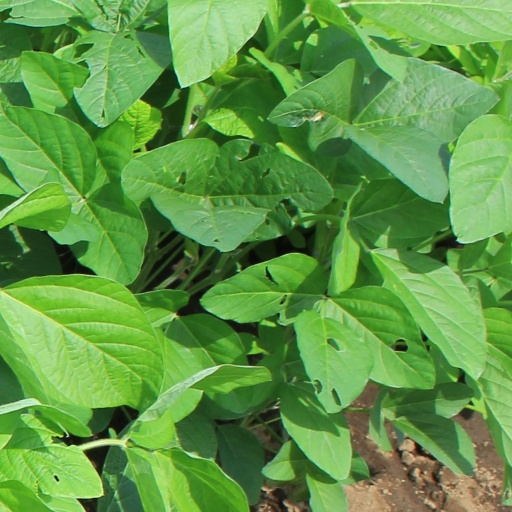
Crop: soybean